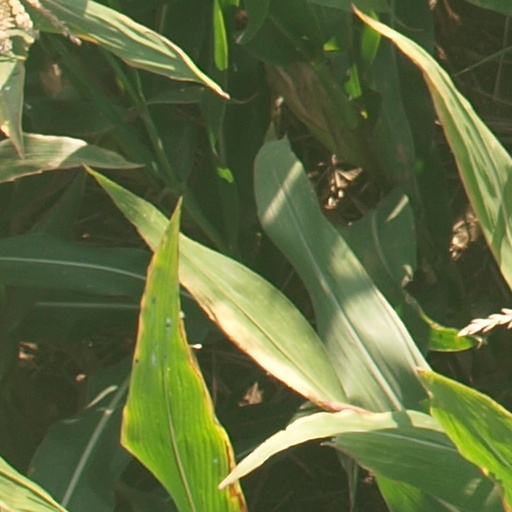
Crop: maize; corn